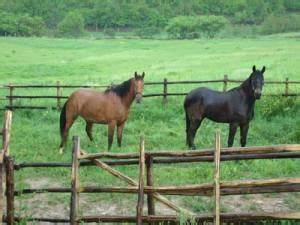
Label: horse